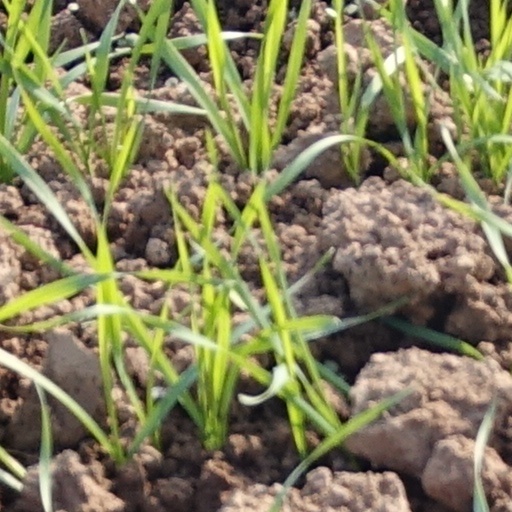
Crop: wheat